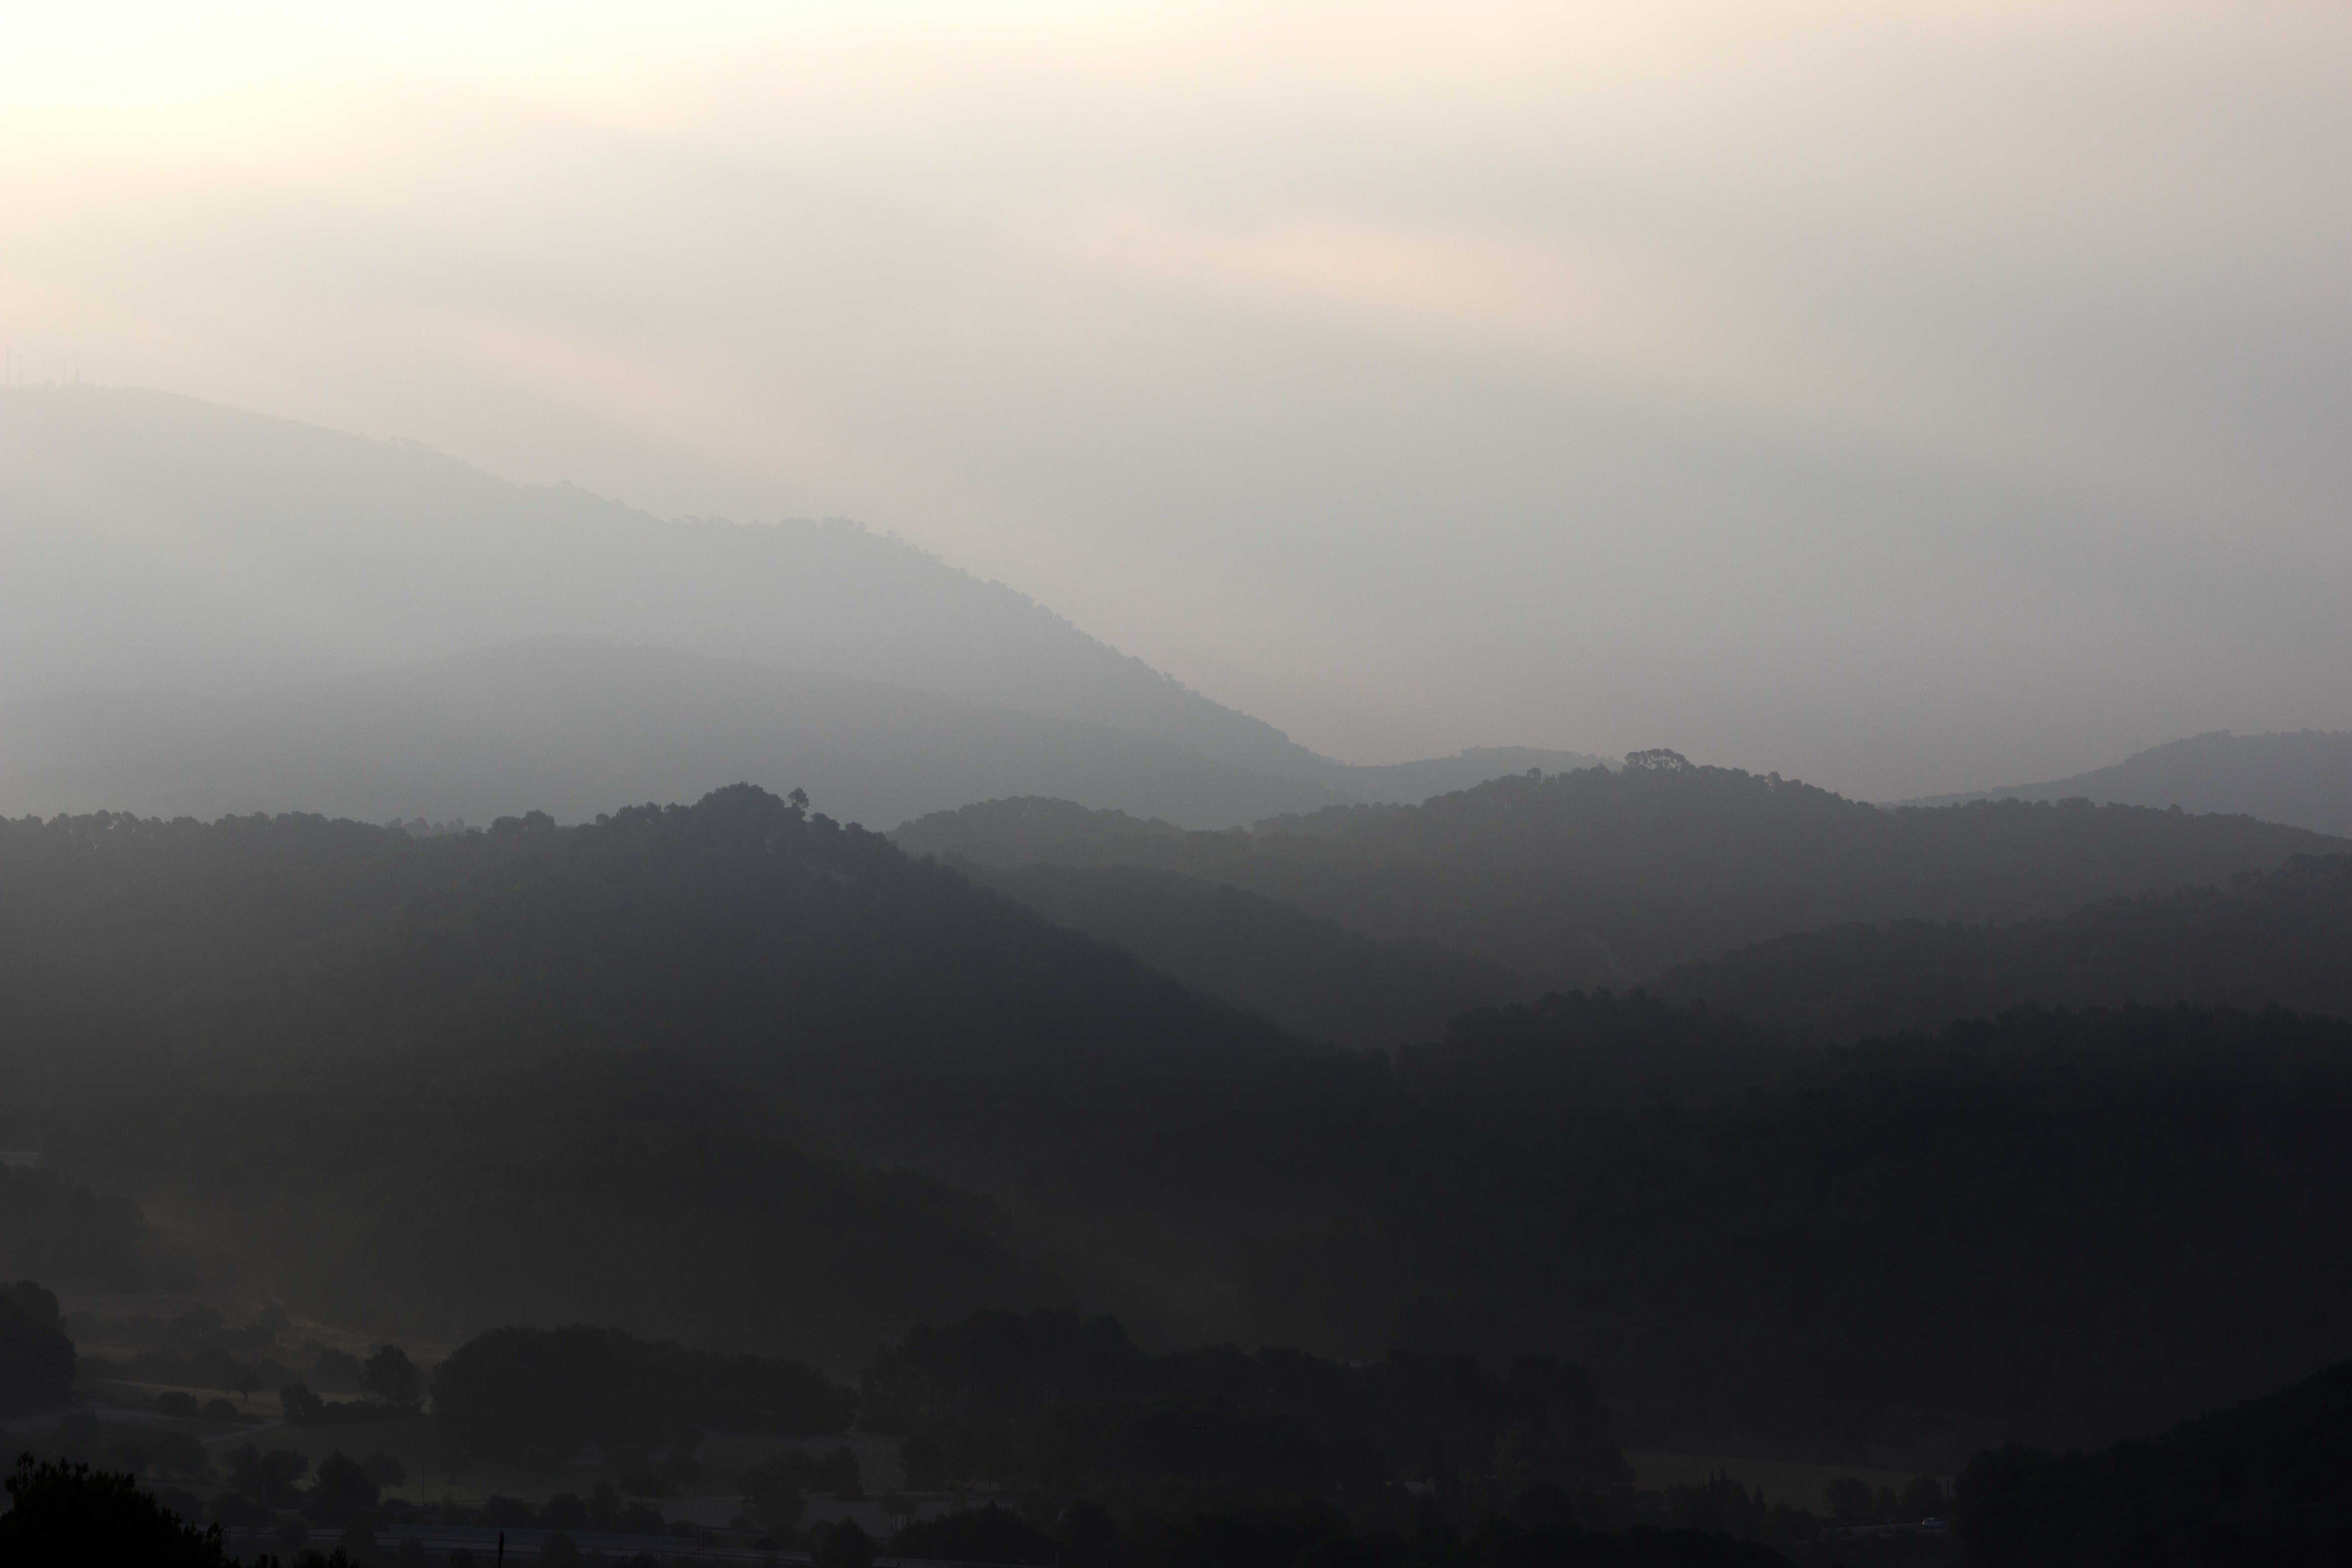
landscape, nature, mountain, cloud, fog, sunrise, sunset, mist, sunlight, morning, hill, dawn, valley, mountain range, dusk, evening, weather, haze, summit, loch, landform, geographical feature, atmospheric phenomenon, mountainous landforms